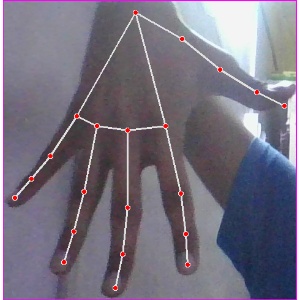
अक्षर: ढ